Luiggi Giafferi

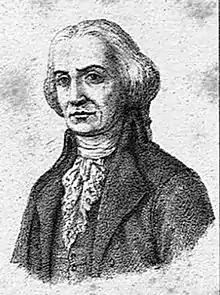
Portrait of Luigi Giafferi from Galletti's 1863 book

Luiggi or Luigi Giafferi (25 March 1668 Talasani – 1 October 1748) was a prime minister of Kingdom of Corsica (1736) and régent of Corsica (1736-1738).